Purdue Boilermakers

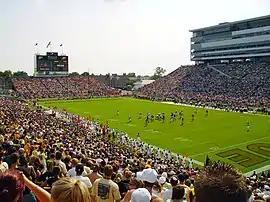
Ross-Ade Stadium

The Purdue Boilermaker wrestling team started in the 1913-1914 season. As a team, the Boilermakers have placed as high as 2nd at the NCAA National Championships, and have had individual wrestlers qualify for the NCAA tournament for over 25 years straight. The team is coached by Tony Ersland, who wrestled for the University of Iowa under legendary coach Dan Gable. He is assisted by Tyrel Todd, Kendric Maple, and Jake Sueflohn. The team competes in the Big Ten Conference. Purdue Wrestling practices in the Blake Wrestling Training Center and competes on campus in the Holloway Gymnasium (2,288).